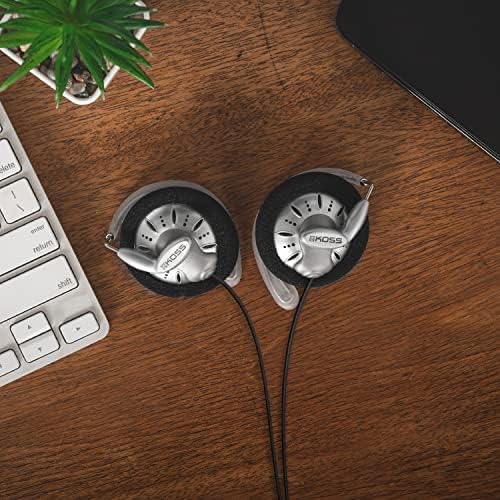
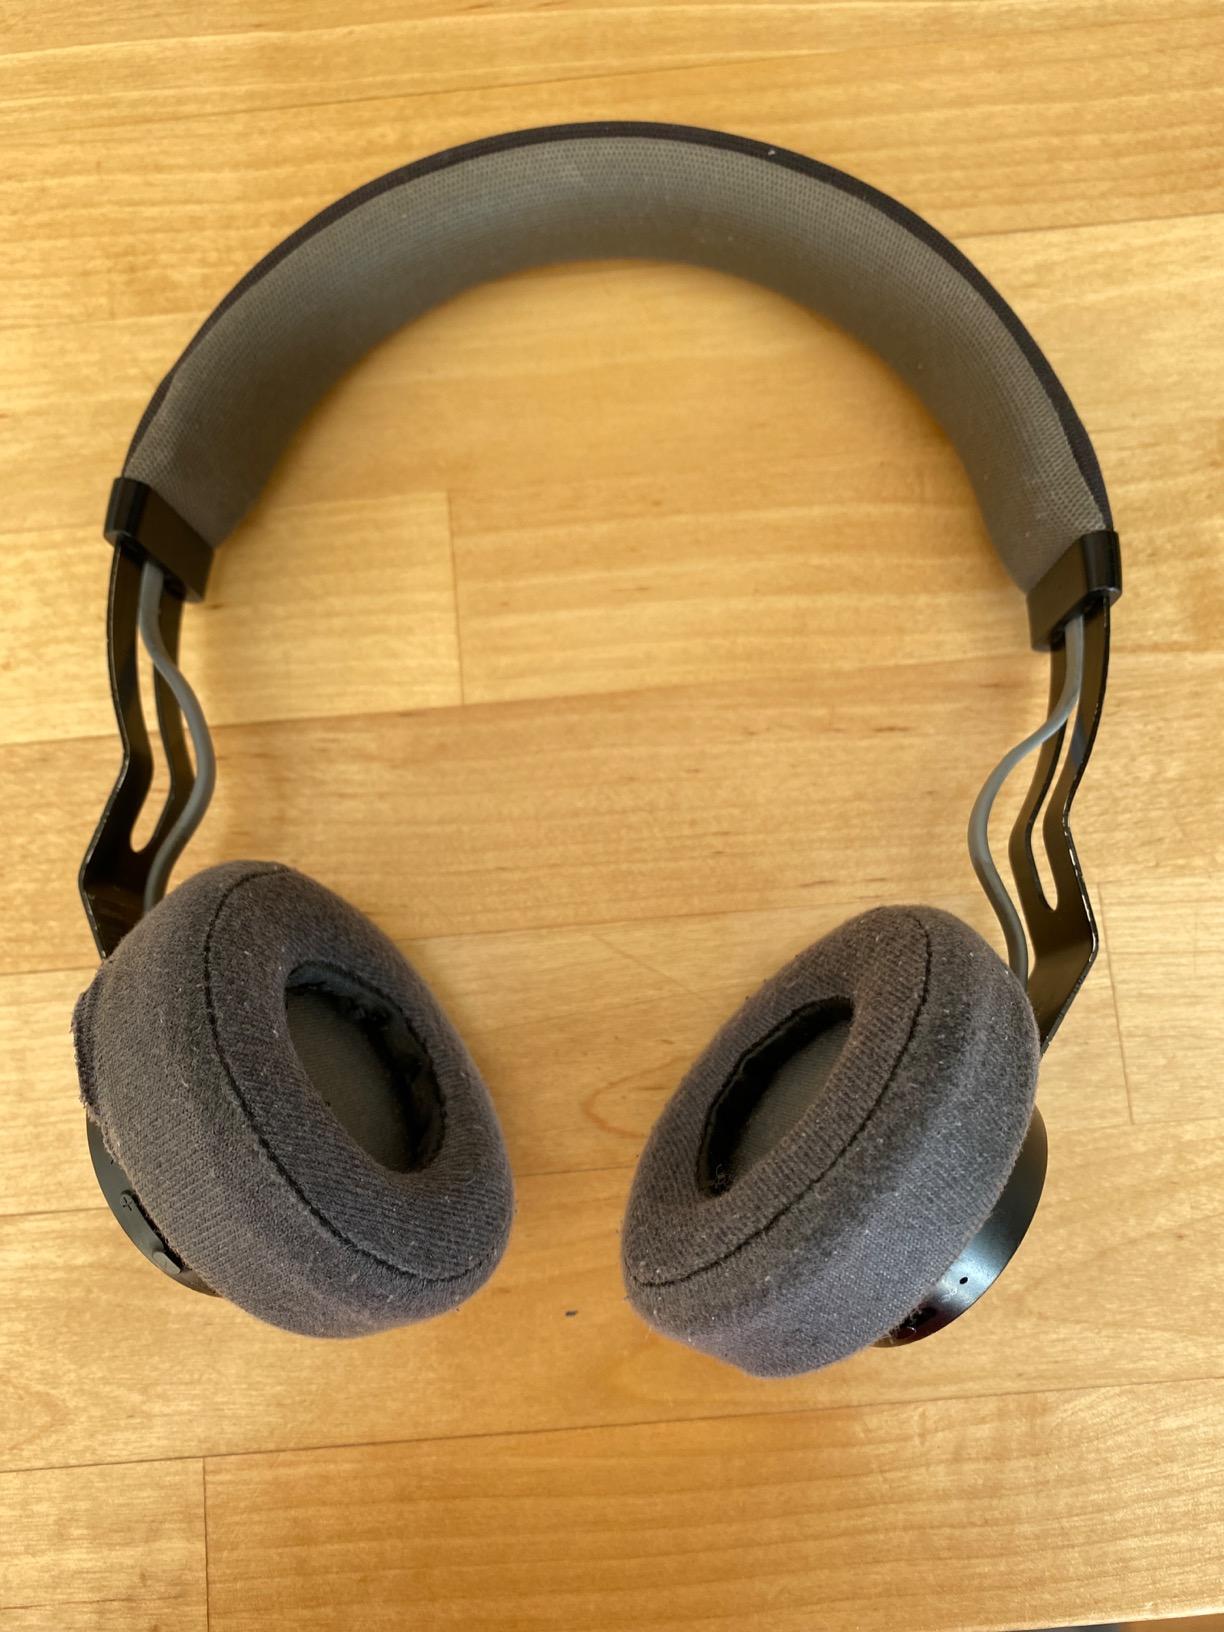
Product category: headphones
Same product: no